Tonga national rugby league team

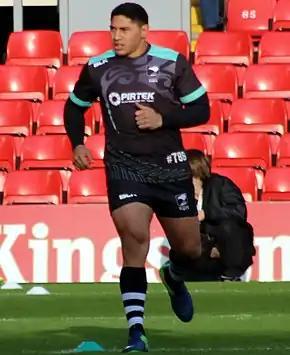
Jason Taumalolo has chosen to represent Tonga instead of since 2017.

Tonga fielded its strongest ever team at the 2017 World Cup after Jason Taumalolo and Andrew Fifita chose to represent their Tongan heritage rather than their respective birthplaces, and . At the time, they were considered to be among the best forwards in the world. Both players cited a desire to honour family and strengthen the Tongan team as motivating factors for their defections, while Taumalolo's relationship with Tonga head coach Kristian Woolf was also acknowledged.